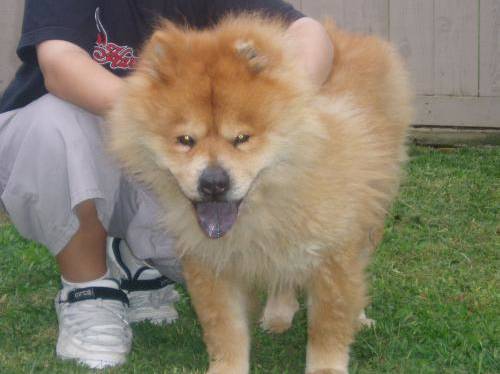
Label: dog